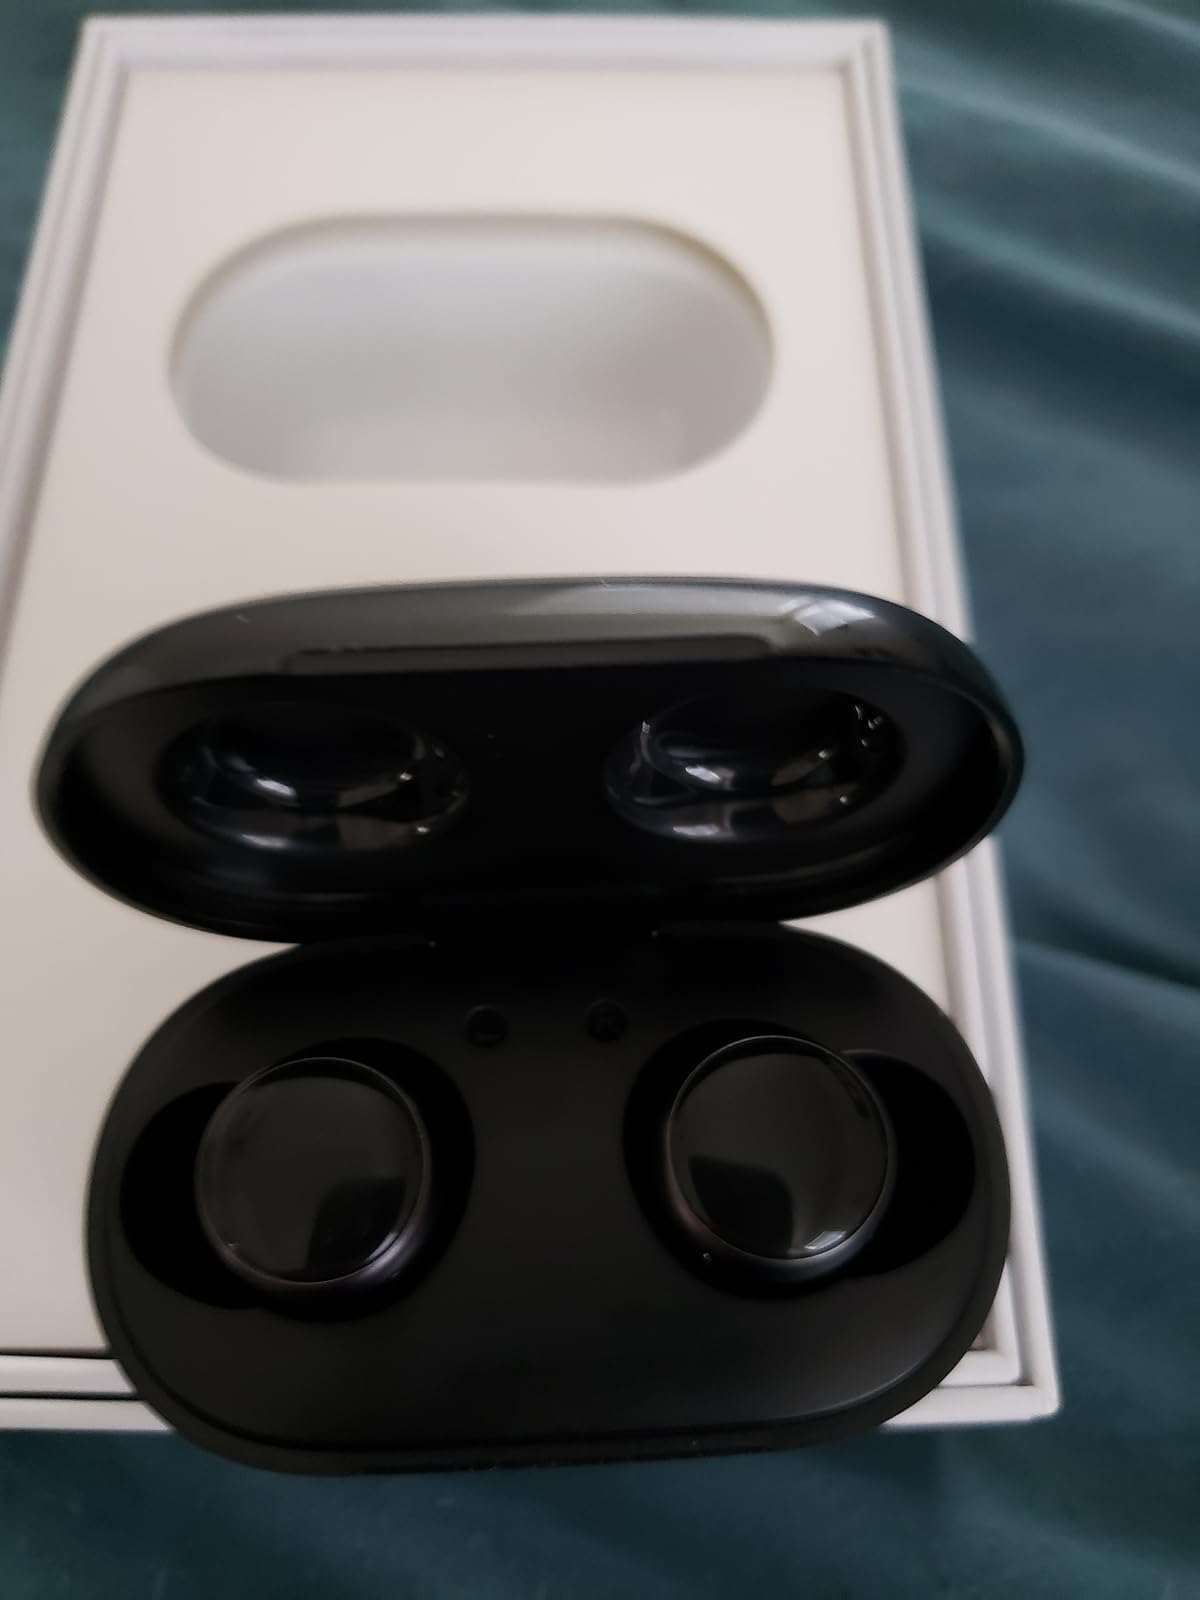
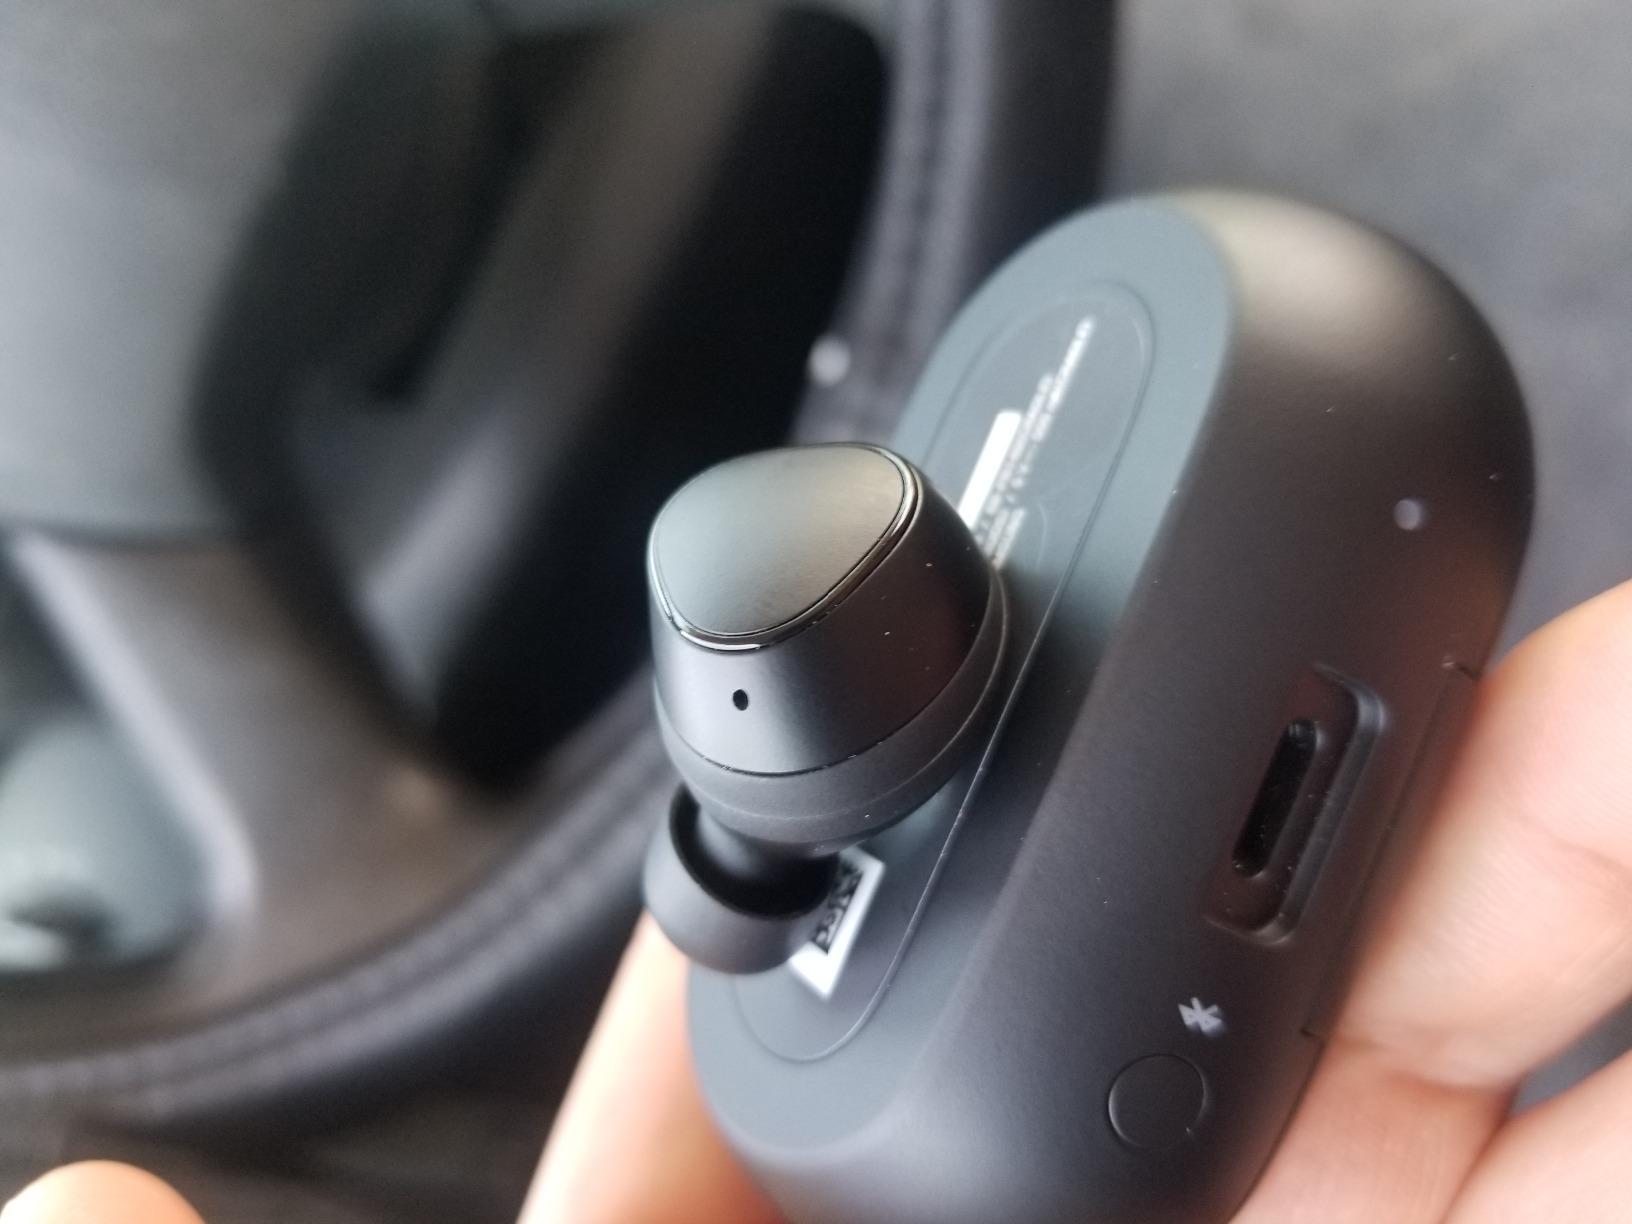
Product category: earbuds
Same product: no